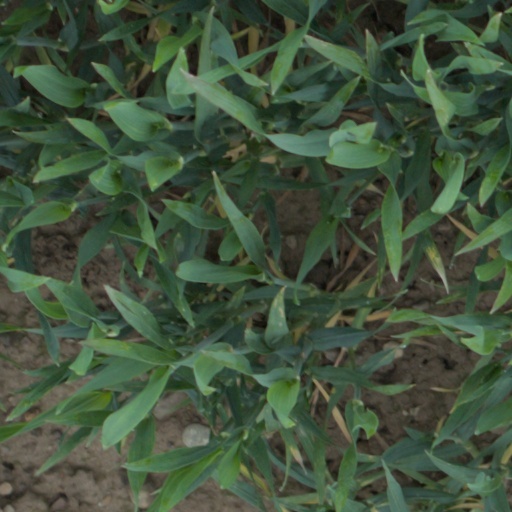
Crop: wheat